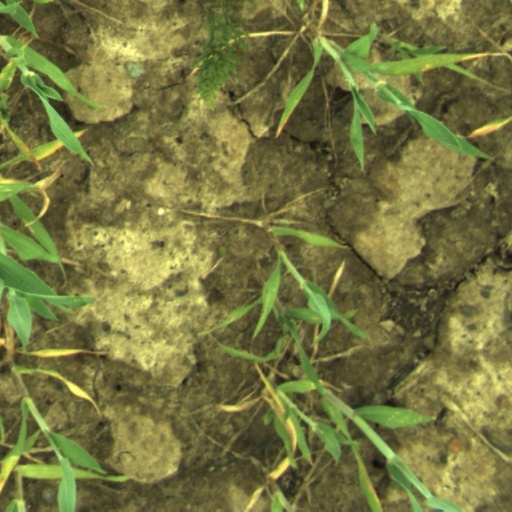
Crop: wheat